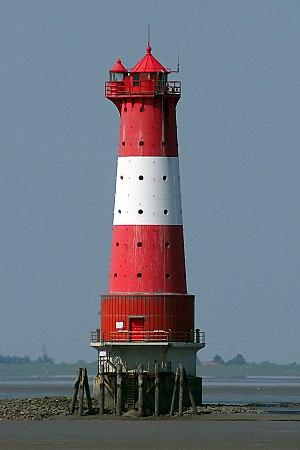
La baie de Jade est une baie de la côte allemande de la mer du Nord.